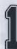
Number: 1